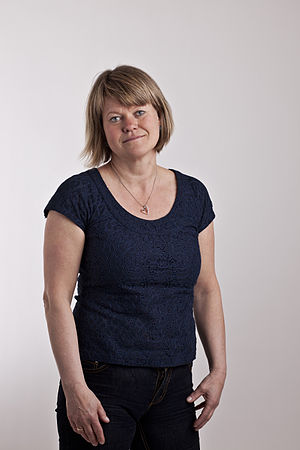
Top (tøj)
En kvinde i en top.
En top er en type af tøj, som dækker den øvre del af kroppen fra halsen til taljen, specielt for kvinder.